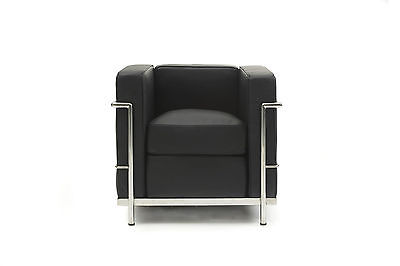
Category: sofa